Wolfsbane (character)

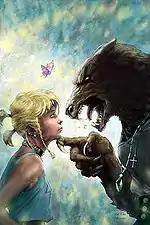
Wolfsbane (right) and Layla Miller (left) on the textless cover of "X-Factor" (vol. 3) #6 (June 2006). Art by Gabriele Dell'Otto and José Villarrubia.

Wolfsbane is a mutant with the ability to transform into a wolf at will, while retaining her human intelligence, or into a transitional form which combines human and lupine aspects. While this ability is similar to lycanthropy, it is not magical in nature, but instead a complex biological function involving the mutant X-gene. She can change into a humanoid lupine form resembling a werewolf, or become an actual wolf. In either form, Wolfsbane has enhanced senses of hearing, sight, and smell (similar to those of a wolf's, but also superior to them); animal-like strength, agility, and reflexes; razor-sharp talons and fangs; and bestial instincts. In her lupine form, she can see into the infrared and ultraviolet portions of the electromagnetic spectrum, thereby enabling her to perceive heat patterns and to see in the dark. She can also hear sounds and detect scents outside the normal human range. In her transitional form, Wolfsbane is stronger than she is in human form (though less agile than she is as a wolf), capable of speech, able to use her forepaws as hands, and easily stand erect, and at least some of her senses remain superhumanly acute. Mirage's powers, which enable her to communicate with animals, allow her to communicate telepathically with Wolfsbane to a limited degree when she is in her lupine form or transitional form; in her lupine form, Wolfsbane may have more difficulty understanding complex human concepts. Wolfsbane later learns to enter different transitional forms which vary slightly in appearance. In her "absolute" lupine form, she possesses superhuman strength and durability. She possesses regenerative abilities which allow her to recover from injuries in a few days which would incapacitate a normal human for weeks or months.